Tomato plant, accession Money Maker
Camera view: horizontal (90 deg, fisheye); turntable rotation: 120 degrees
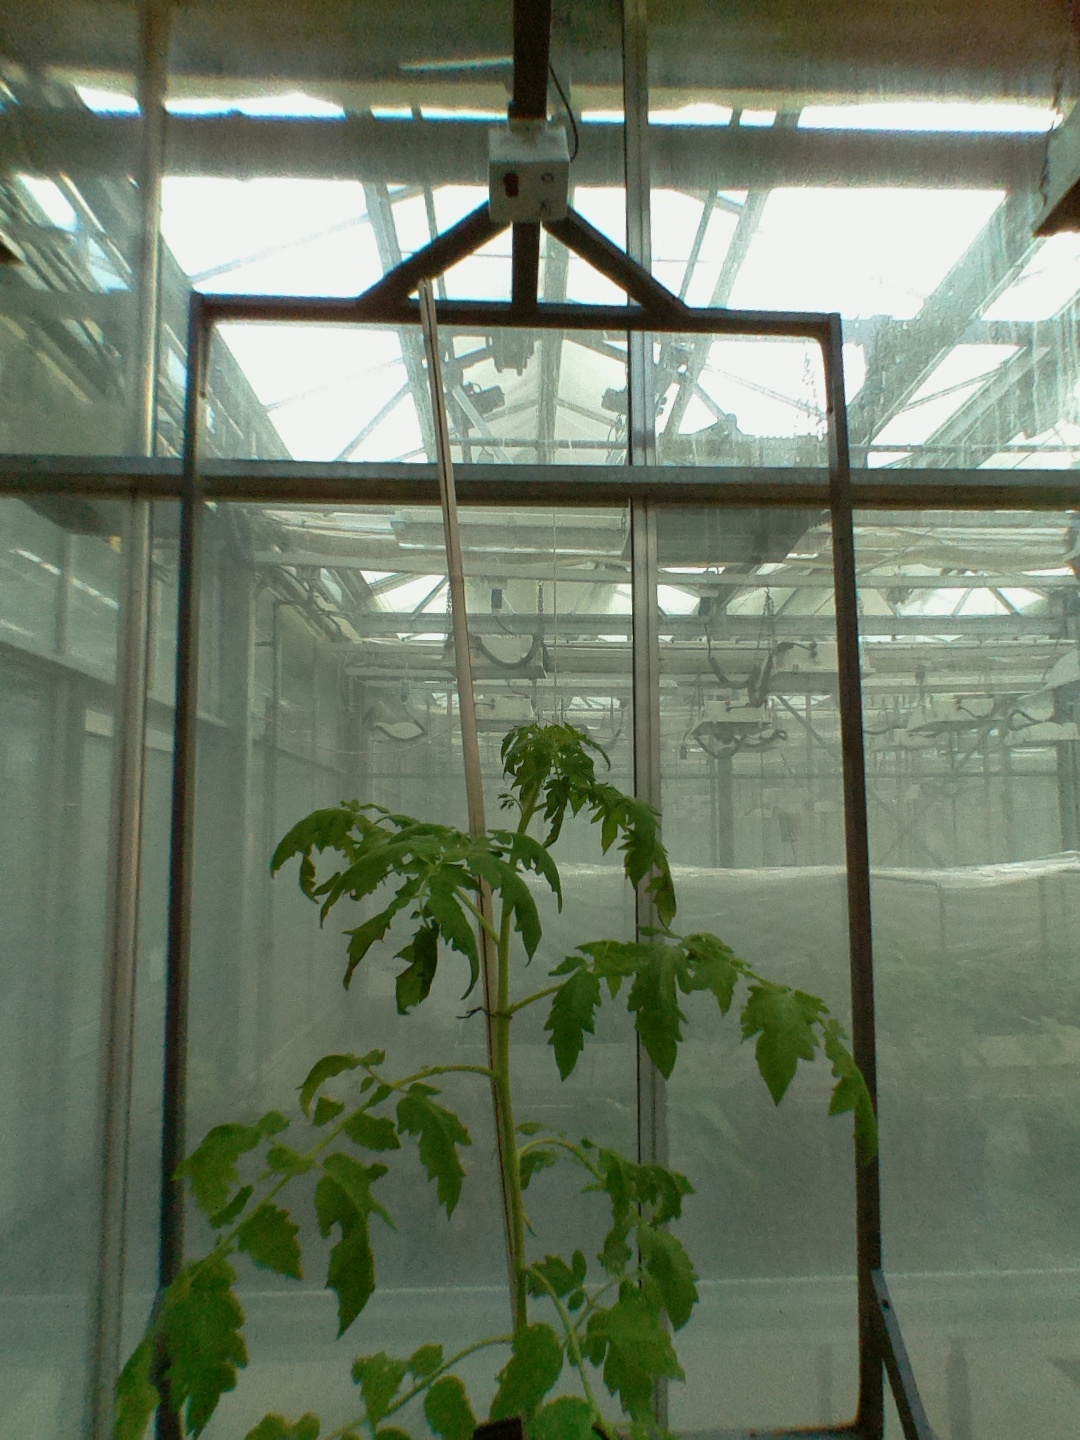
BBCH growth stage 53: 3 inflorescences visible